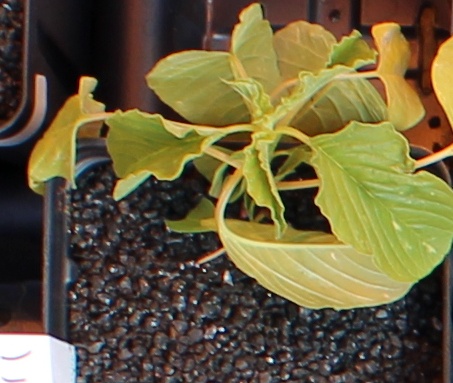
Label: Palmer Amaranth